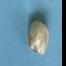
Maize quality: Bad